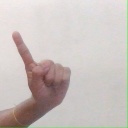
अक्षर: ए